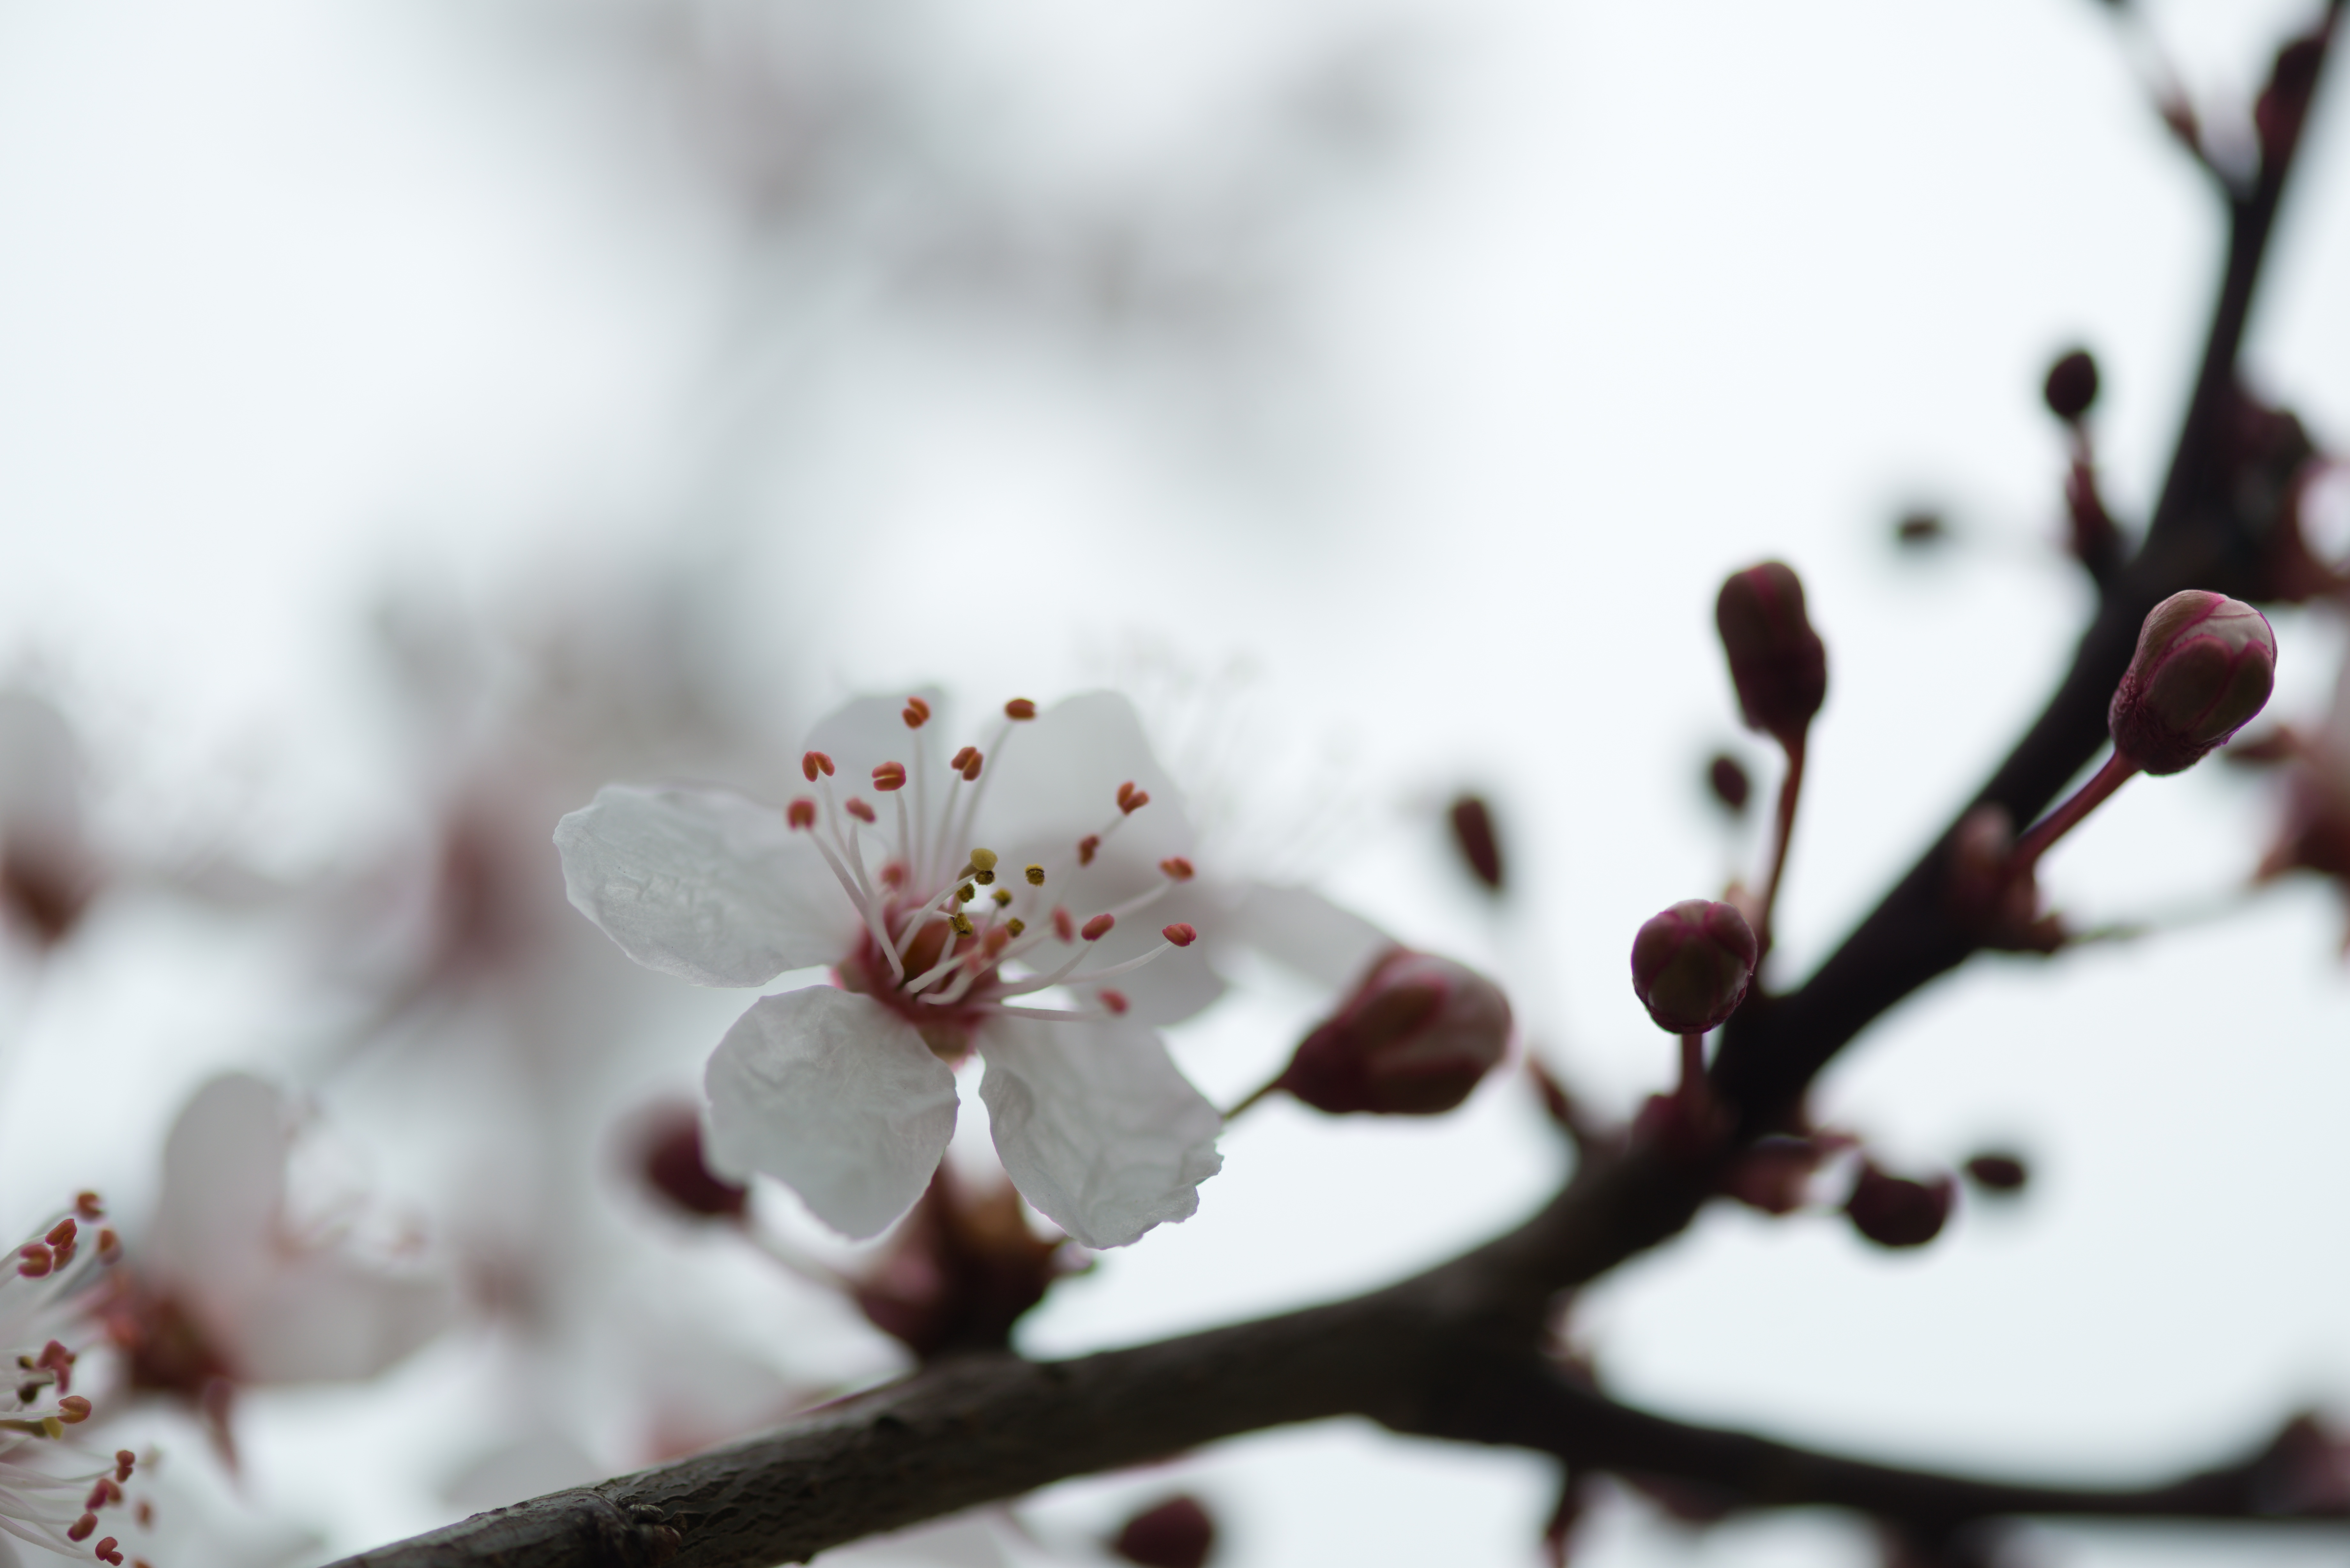
nature, branch, blossom, snow, winter, plant, white, photography, leaf, flower, petal, bloom, floral, food, spring, green, produce, natural, garden, monochrome, flora, season, cherry blossom, twig, close up, springtime, freezing, macro photography